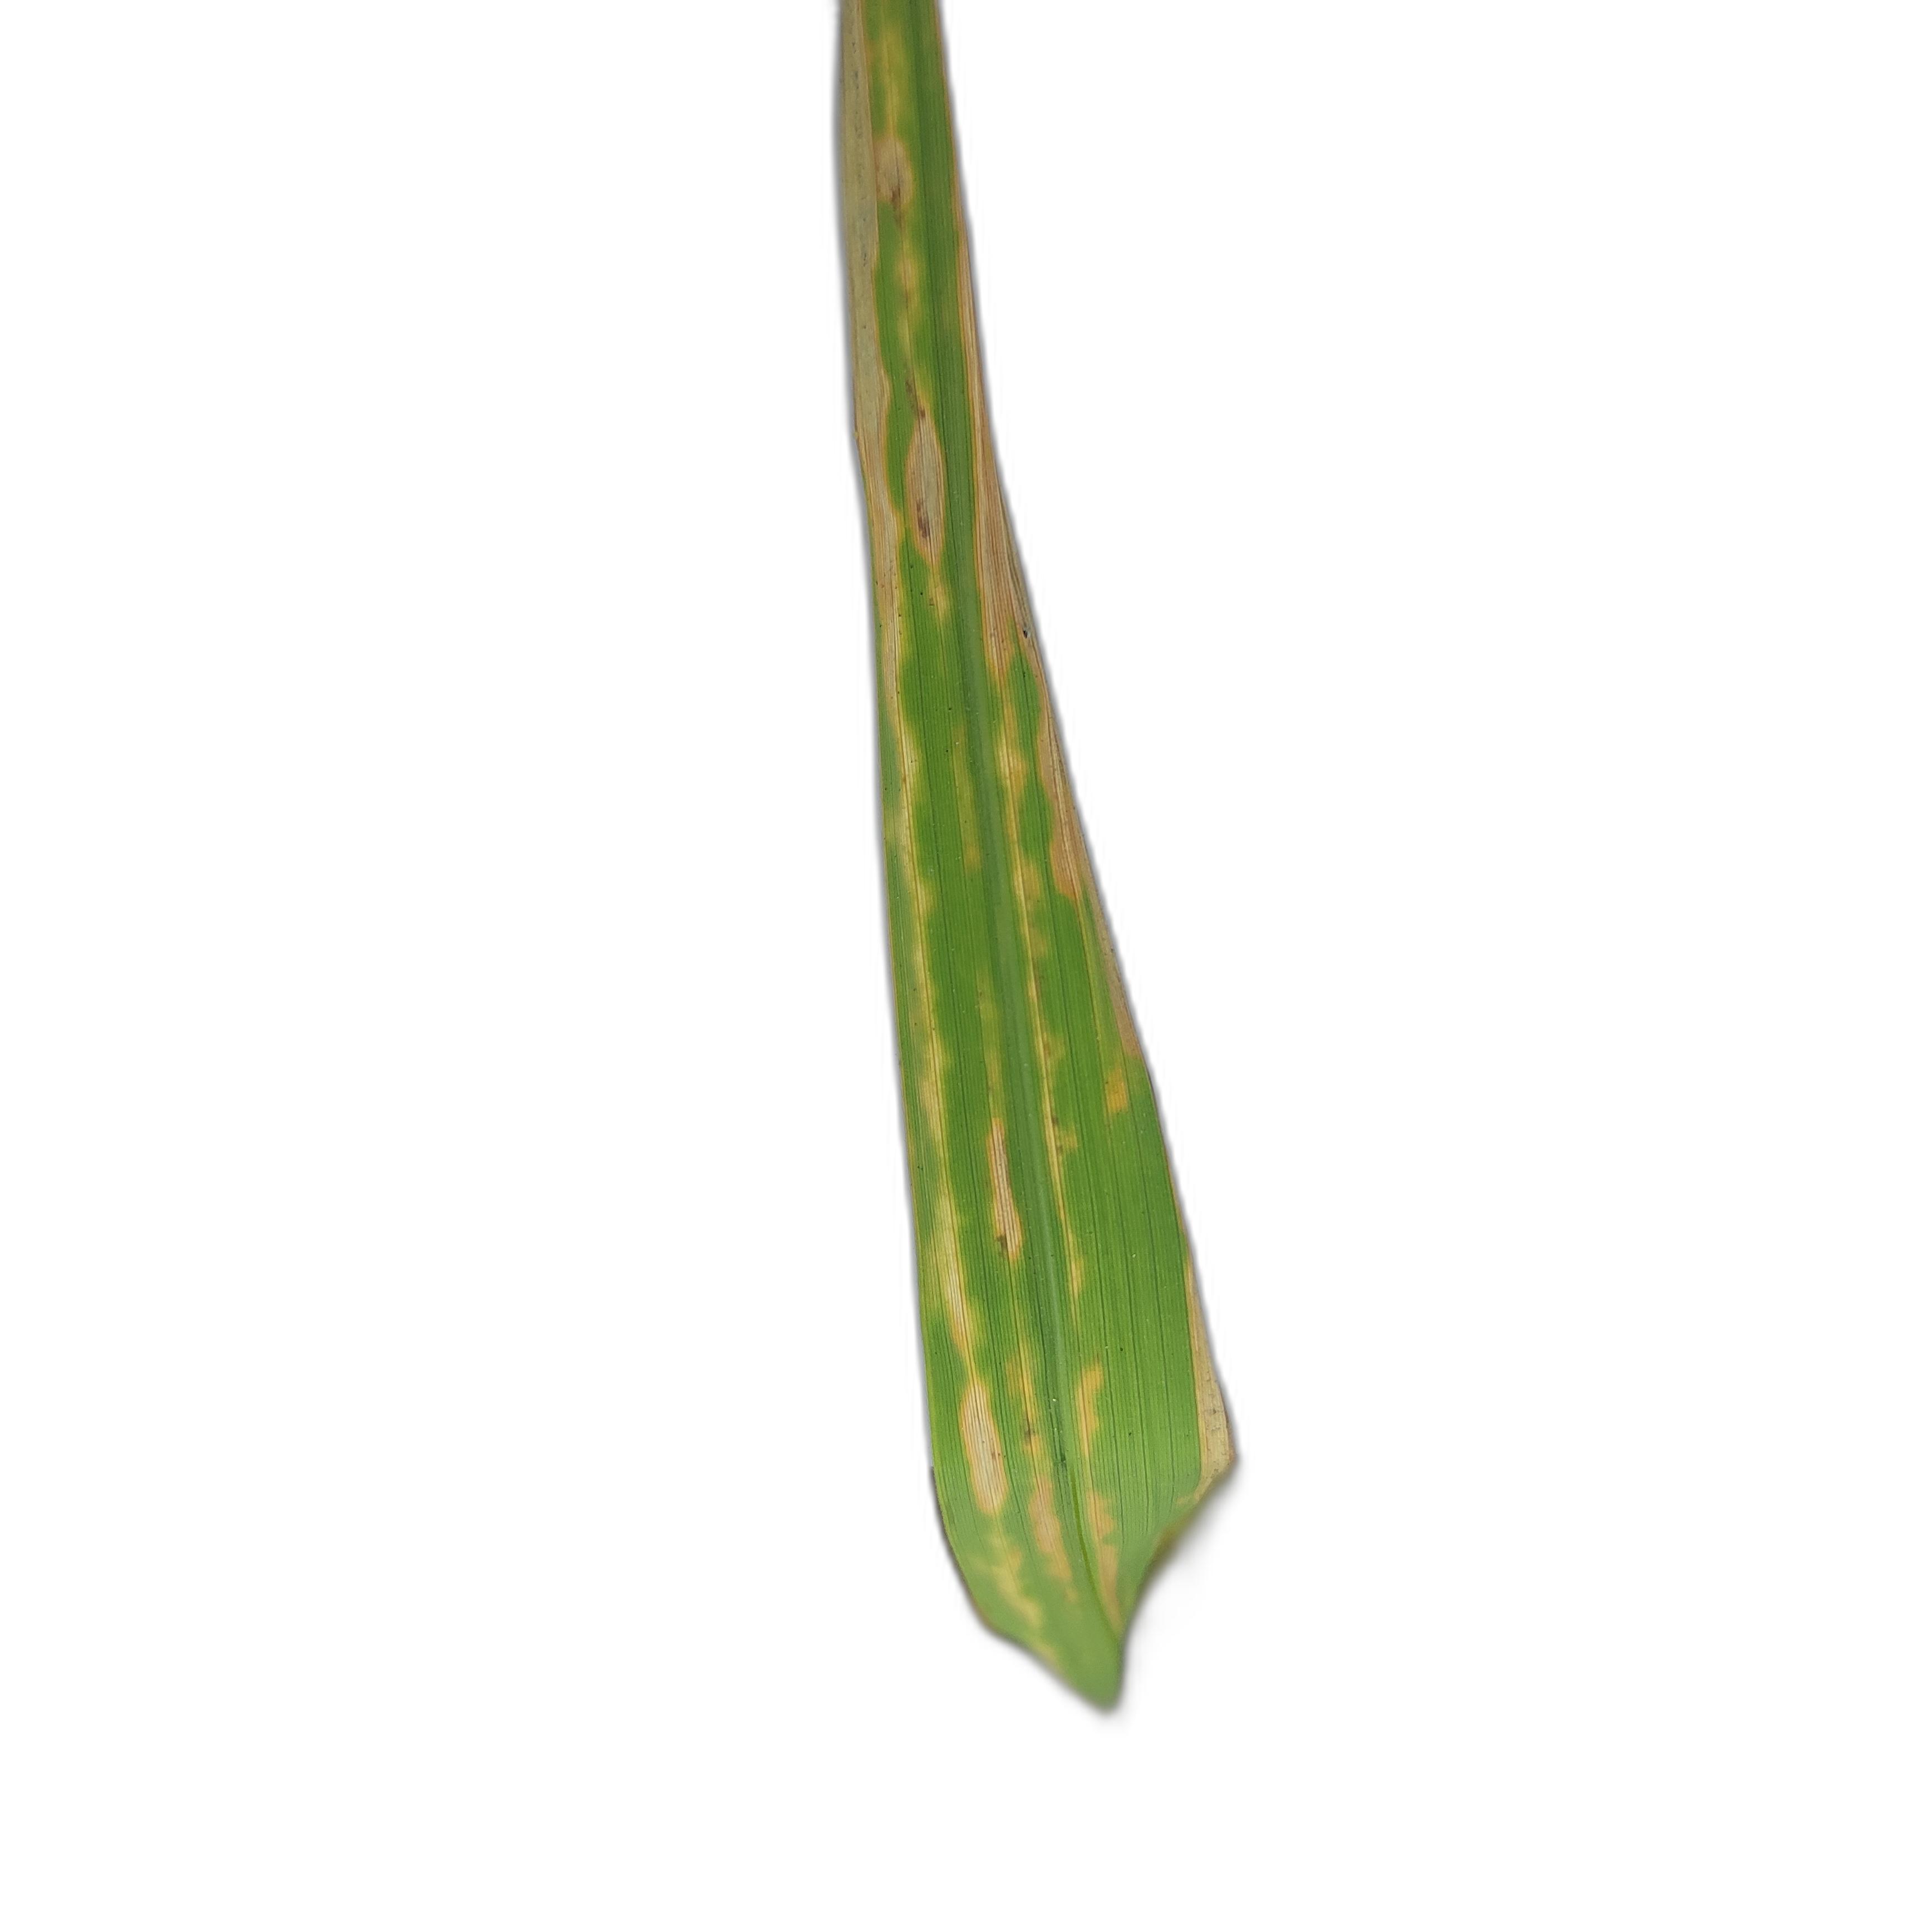
Label: Rice Leaffolder